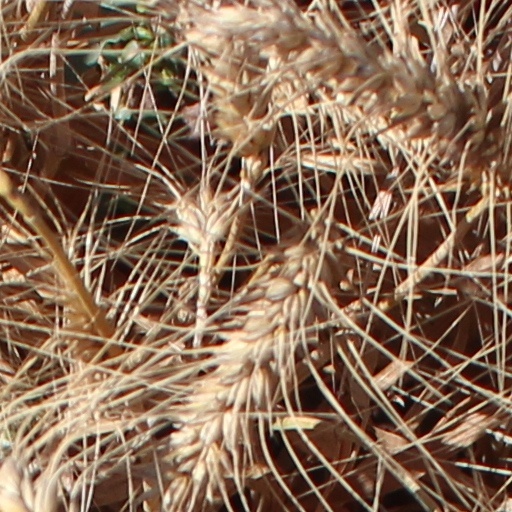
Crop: wheat